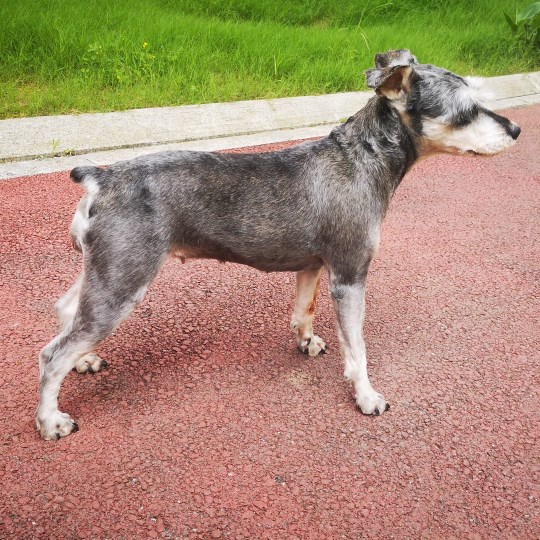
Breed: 2342-n000102-miniature_schnauzer